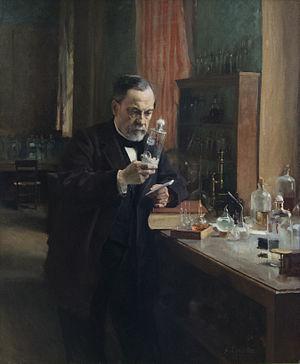
Un vaccin est une préparation biologique prophylactique d'un ou de plusieurs antigènes microbiens, qui stimule le système immunitaire d'un organisme vivant afin d'y développer une immunité adaptative protectrice et relativement durable contre l'agent infectieux d'une maladie infectieuse particulière. La substance active d’un vaccin est un agent antigénique à pathogénicité atténuée par une forme affaiblie ou tuée du micro-organisme pathogène, par une de ses toxines ou par une de ses protéines spécifiques. La réaction immunitaire primaire met en mémoire l'antigène menaçant présenté pour que, lors d'une contamination ultérieure, l'immunité ainsi acquise puisse s'activer plus rapidement et plus fortement.